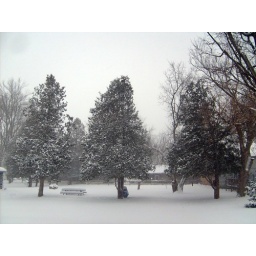
Snow covered pine trees in our yard